Question: Please indicate a possible affordance area of baseball bat that can be used for swinging
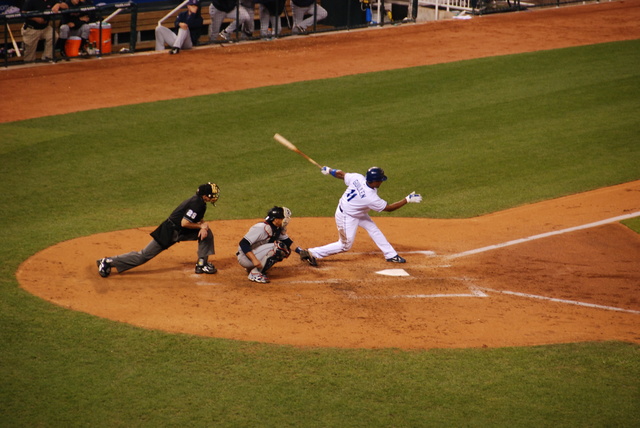
Answer: [303.5, 155.389, 328.833, 183.5]